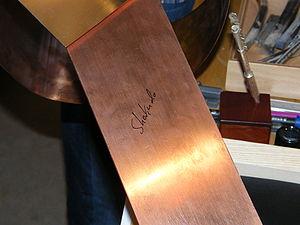
Le shakudō est un alliage de cuivre contenant typiquement 3 à 7% d'or, principalement utilisé pour sa patine noir-pourpré d'apparence lacquée. Parfois, de petites quantités d'autres métaux sont ajoutés. Dans l'art traditionnel japonais il est souvent martelé et incrusté d'or ou de cuivre pour obtenir des motifs très contrastés.